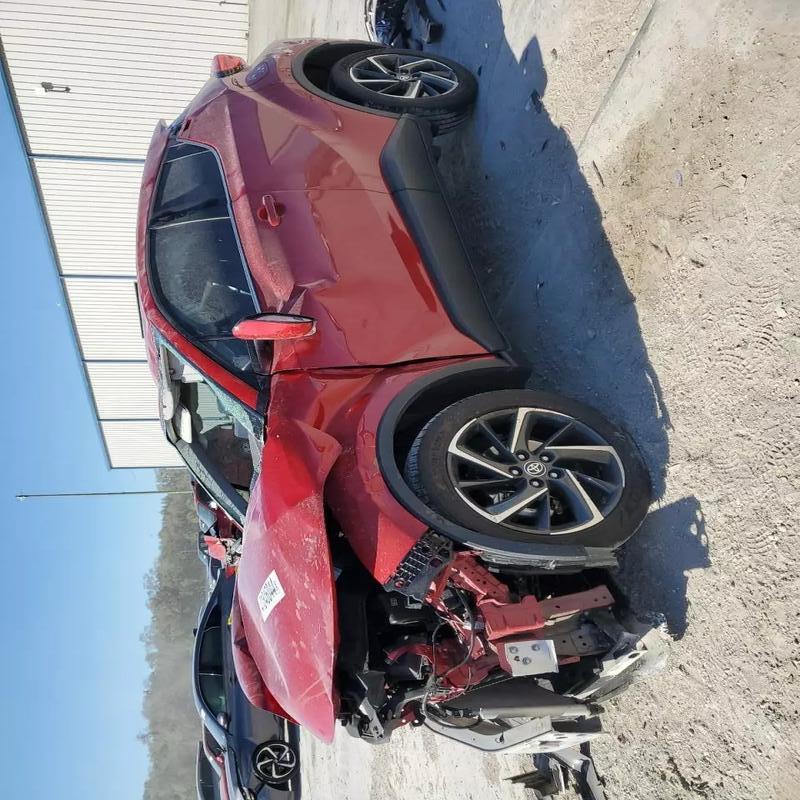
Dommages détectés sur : plaque d'immatriculation avant, pare-choc avant, feu avant gauche, capot, pare-brise avant, aile avant gauche, porte avant gauche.
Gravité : majeur